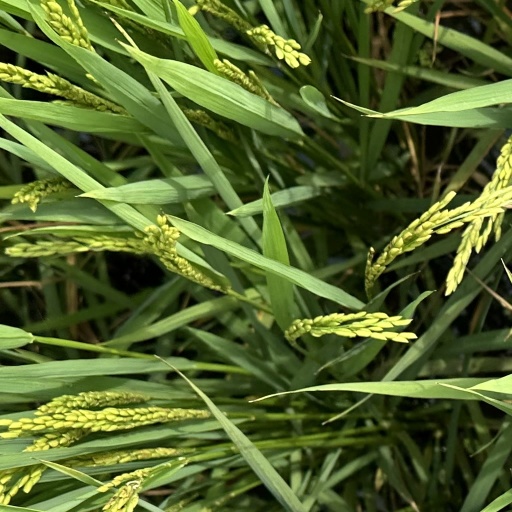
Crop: rice